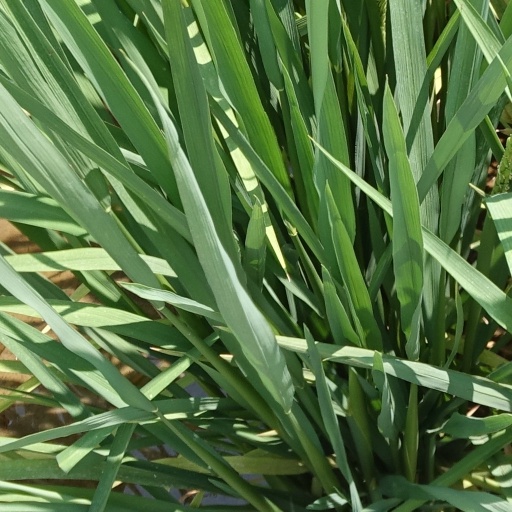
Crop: rice